Barrackpore

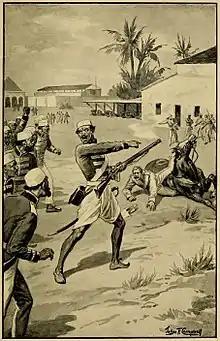
Mangal Pandey ignites the sepoy mutiny (1857)

The earliest references to the Barrackpore region are found in the writings of the Greek navigators, geographers, chronicles and historians of the 1st century BC to the 3rd century AD. These authors generally referred to the country of a people variously called the Gangaridai (also Gangaridae or Gandaritai). By the 15th and 16th centuries, Chanak and the other towns in the region had become populous river towns. The Statistical Account of Bengal by W.W.Hunter mentions the towns and villages of this subdivision on the banks of the Hooghly river as chief trading and marketing centres: "On The Hugli- Calcutta, the chief seat of commerce in India. Baranagar, Dakhineswar, Agarpara, Panihati, Sukchar- Khardah, Barrackpur, Nawabganj, Ichapore, Shyam Nagar, Naihati and Halisahar contain large bazaars for sale of miscellaneous goods."